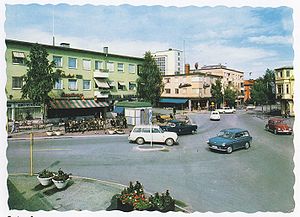
Bodens kommun
Bodens kommun er en svensk kommune i landskabet Norrbotten i Norrbottens län. I kommunen er der en base for det svenske forsvar.